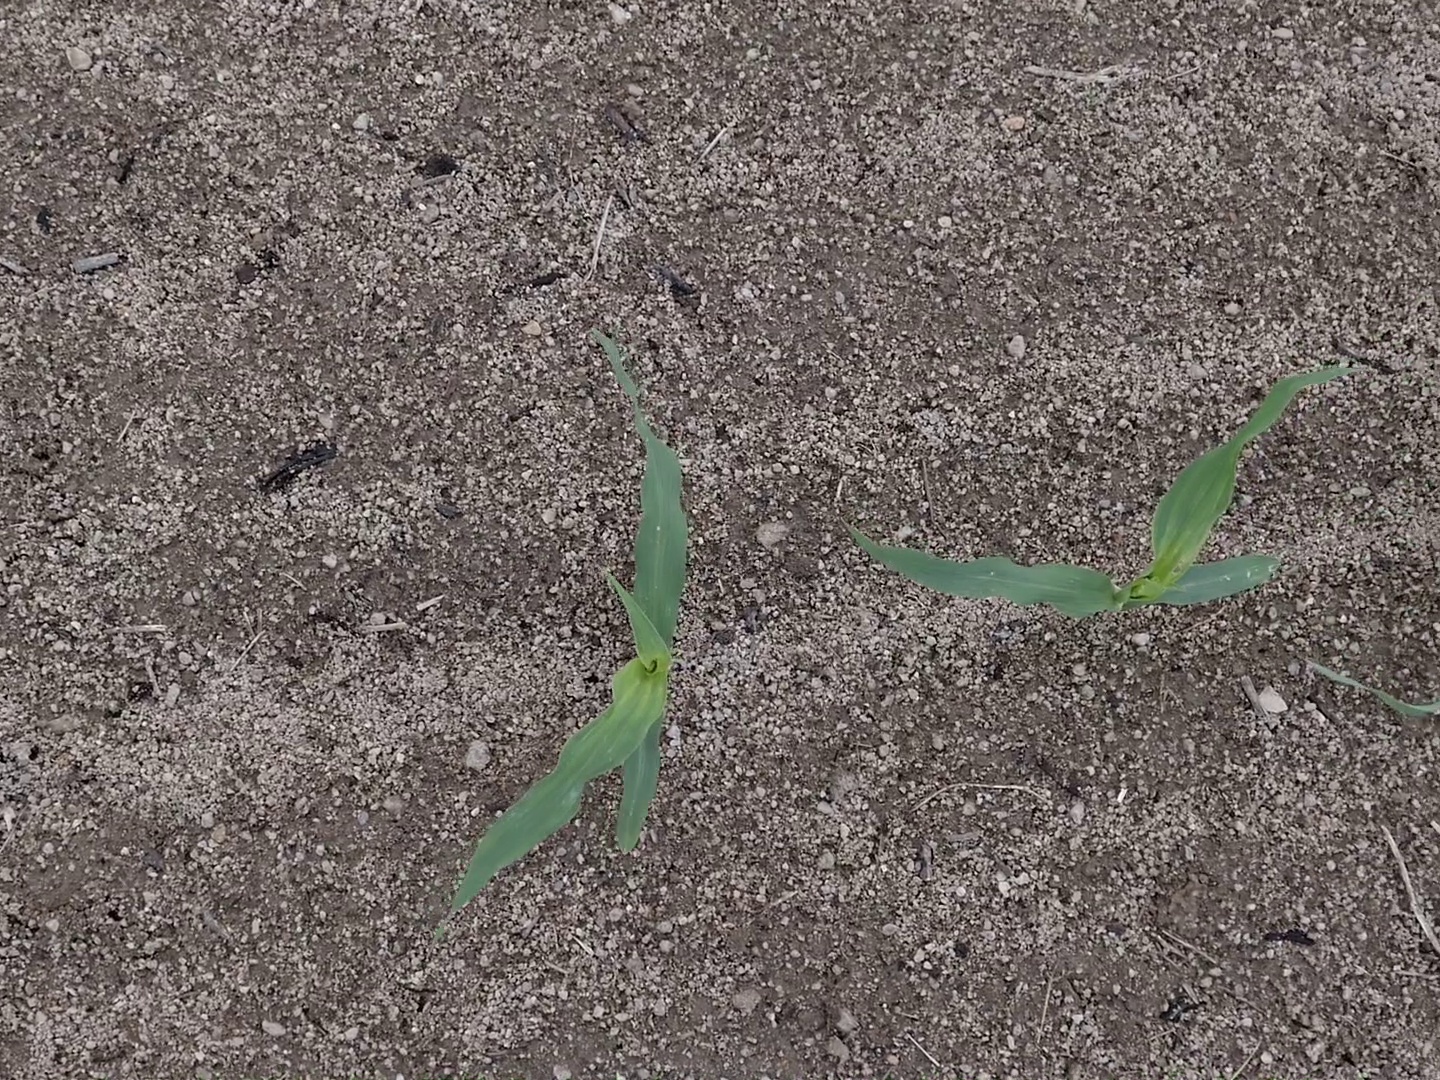
Crop: maize
Objects: maize, maize, stem_maize, stem_maize